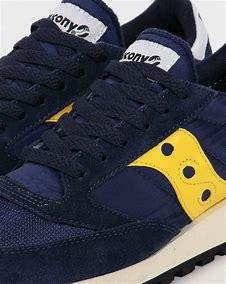
Brand: Saucony
Model: Jazz Original